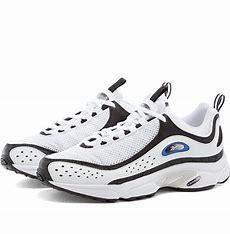
Brand: Reebok
Model: Daytona DMX Ii